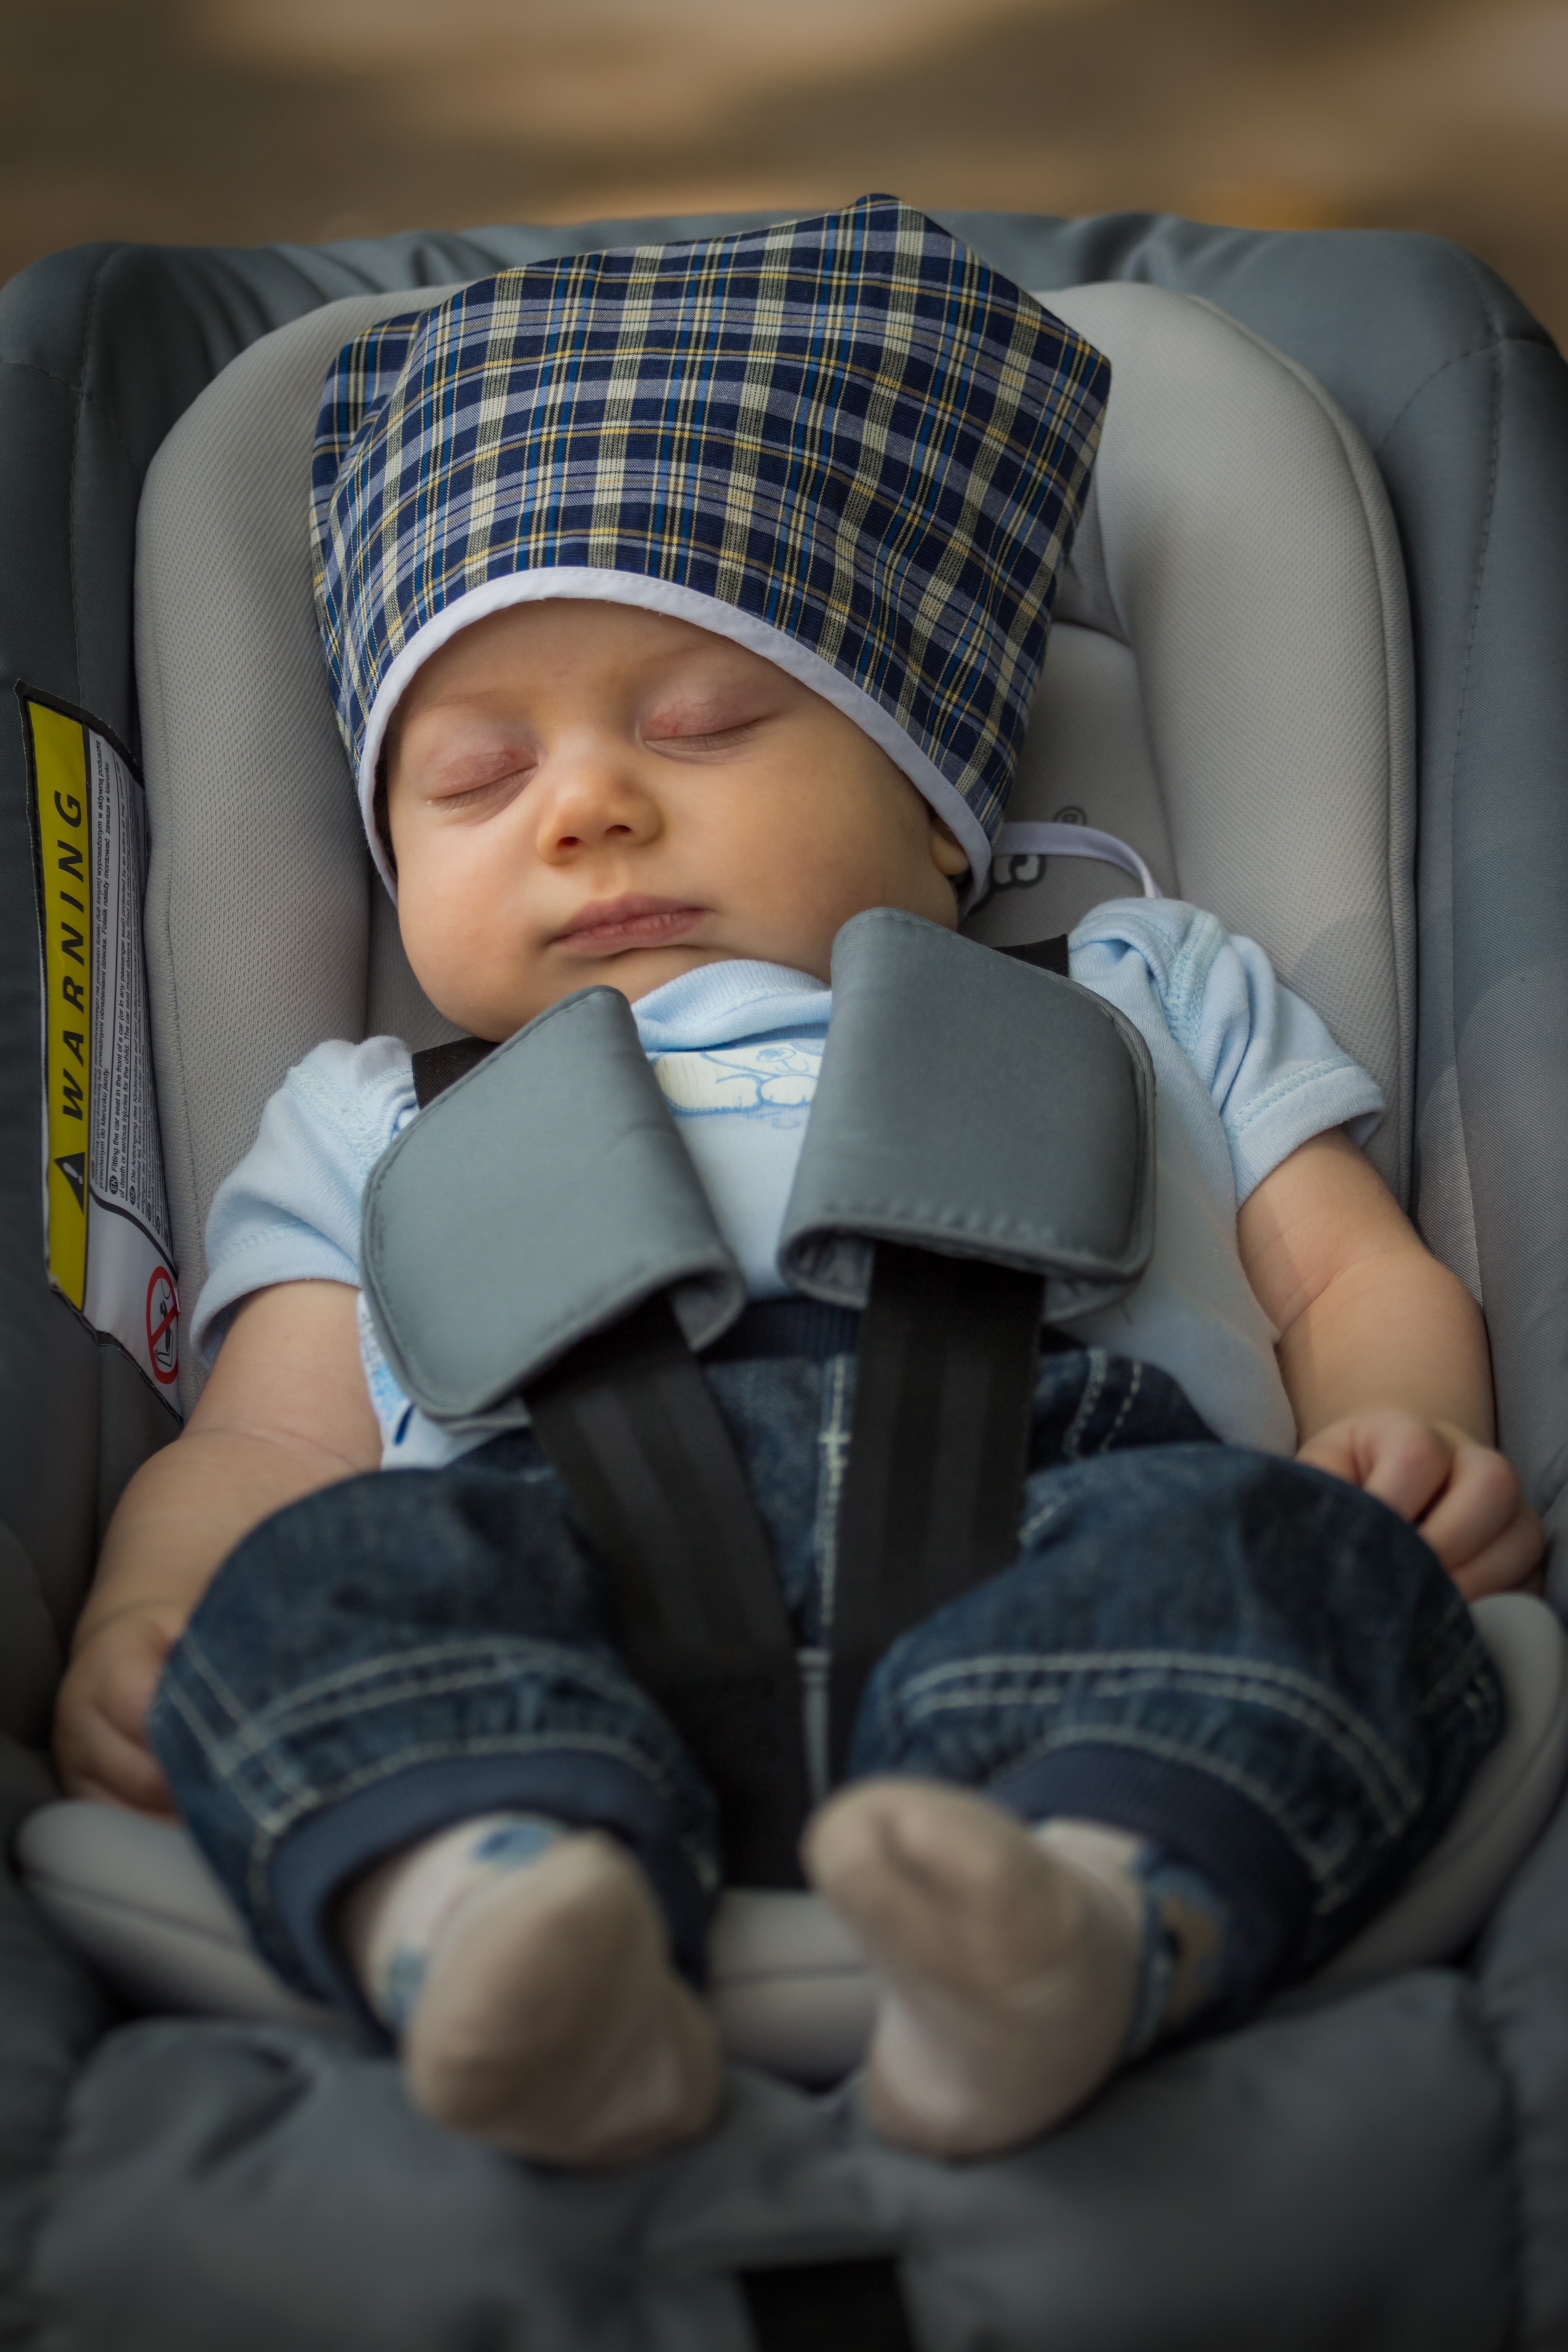
hand, person, people, kid, cute, male, leg, peaceful, sitting, child, blue, baby, human body, product, sleep, infant, toddler, skin, organ, car seat, interaction, little boy, human positions